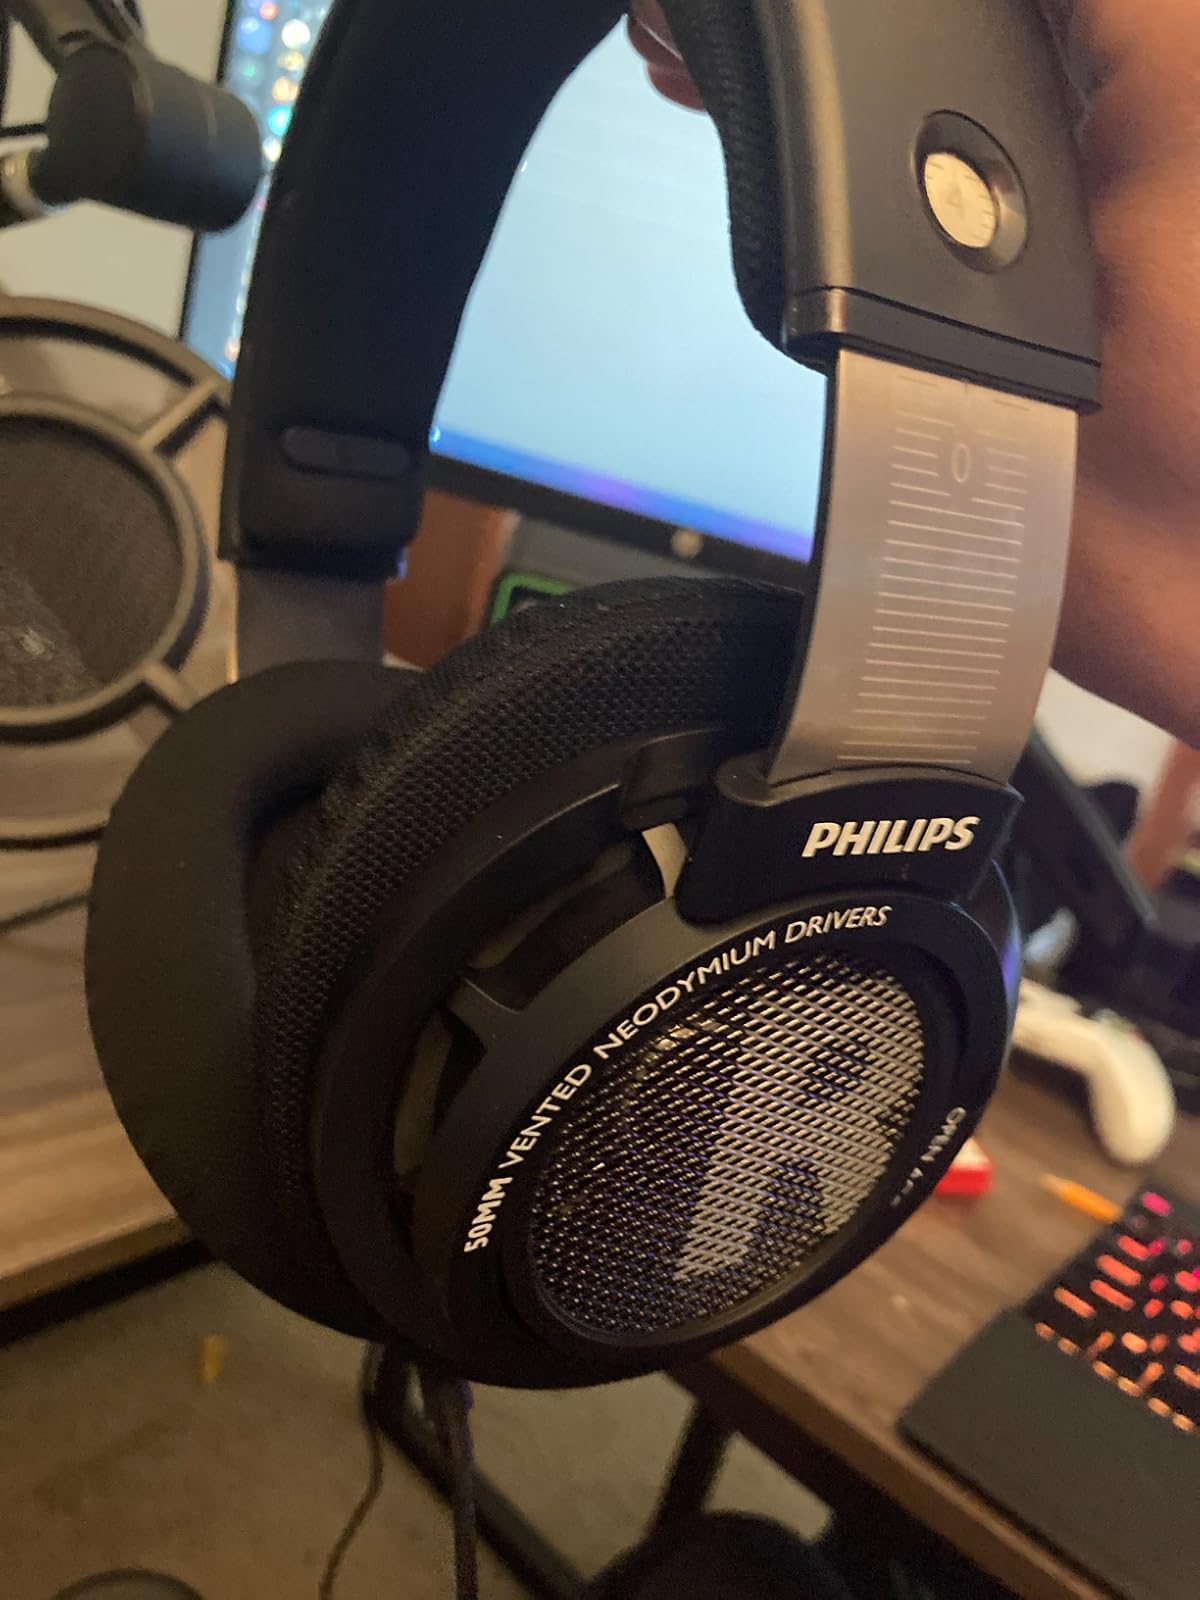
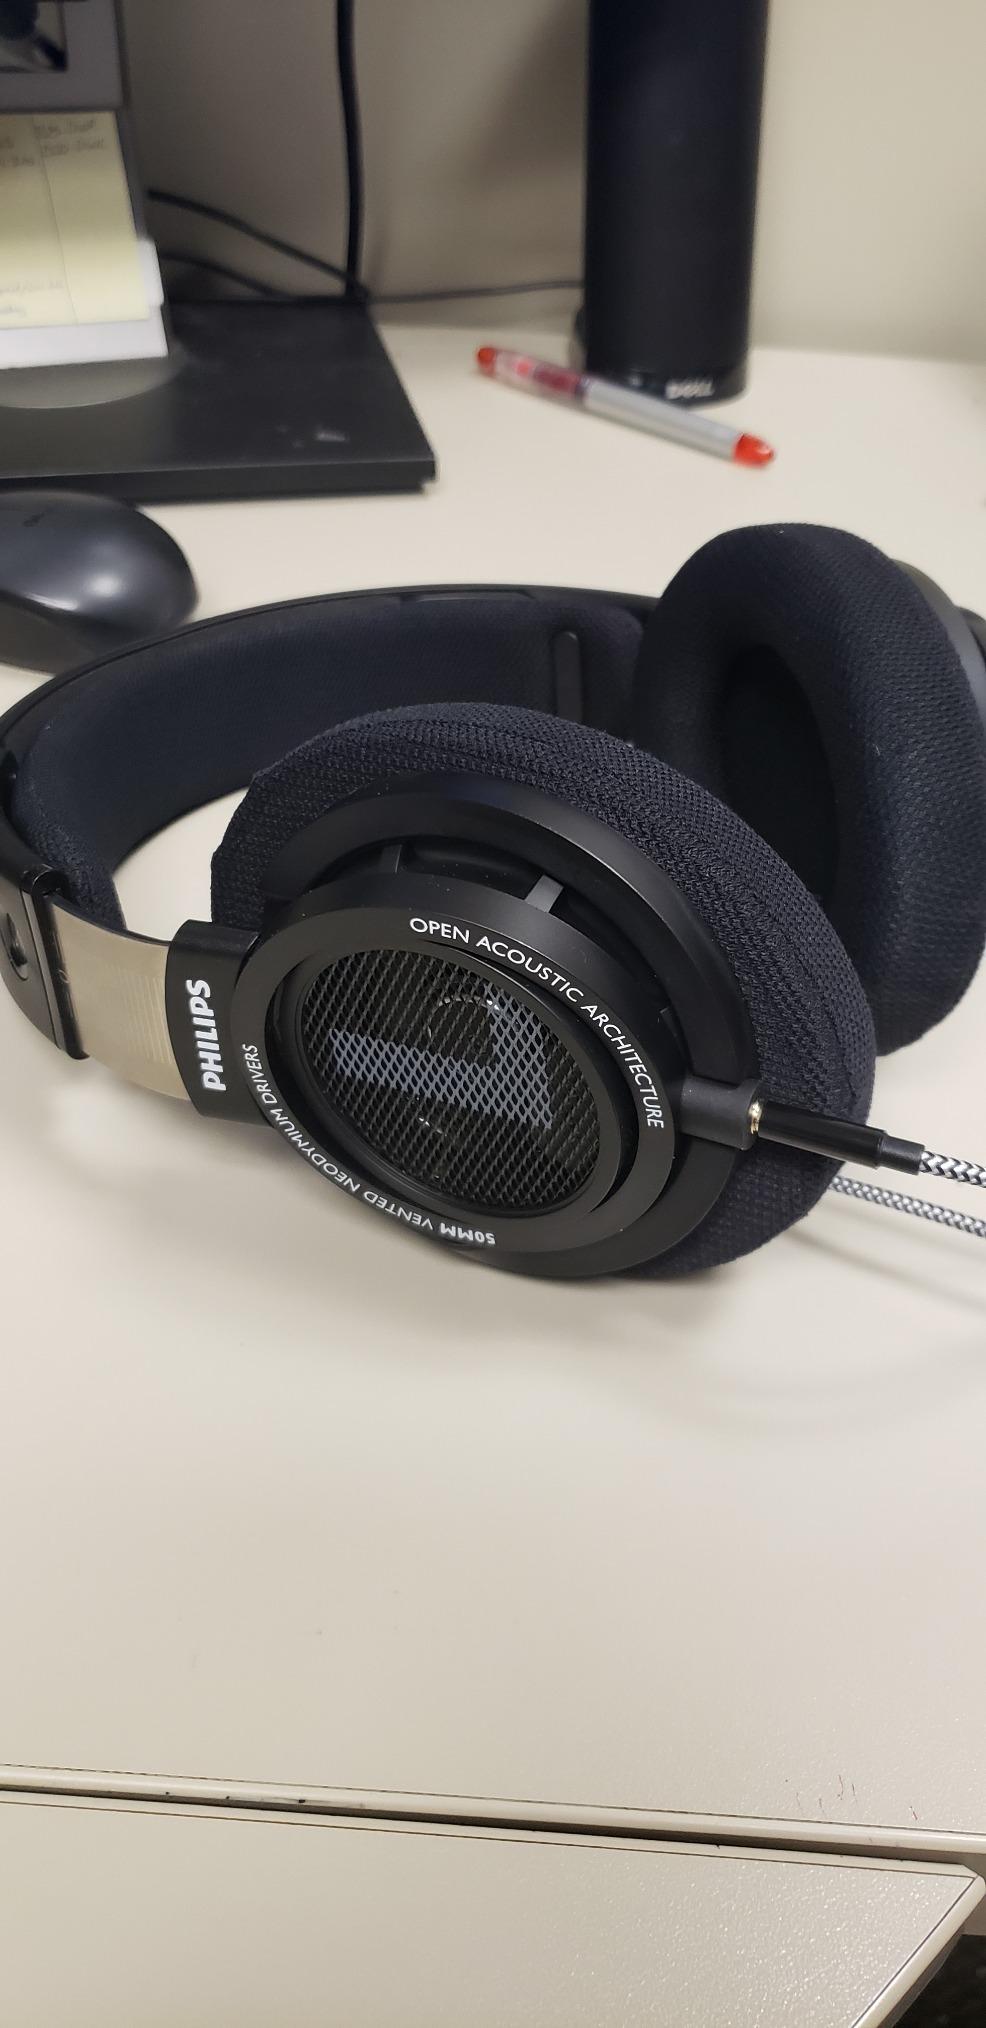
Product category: headphones
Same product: yes